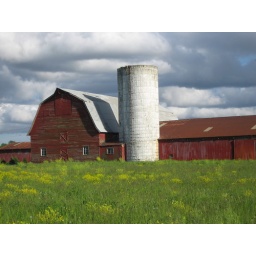
I want to have lunch at a picnic table in these fields with chicken salad, friends and lemonade.